Yellow (2014 film)

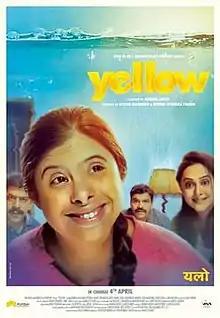
Theatrical release poster

Yellow is a 2014 Marathi film directed by Mahesh Limaye and produced by Riteish Deshmukh and Uttung Thakur. The story explores a mother/daughter relationship involving developmental disability and childlike behaviour.